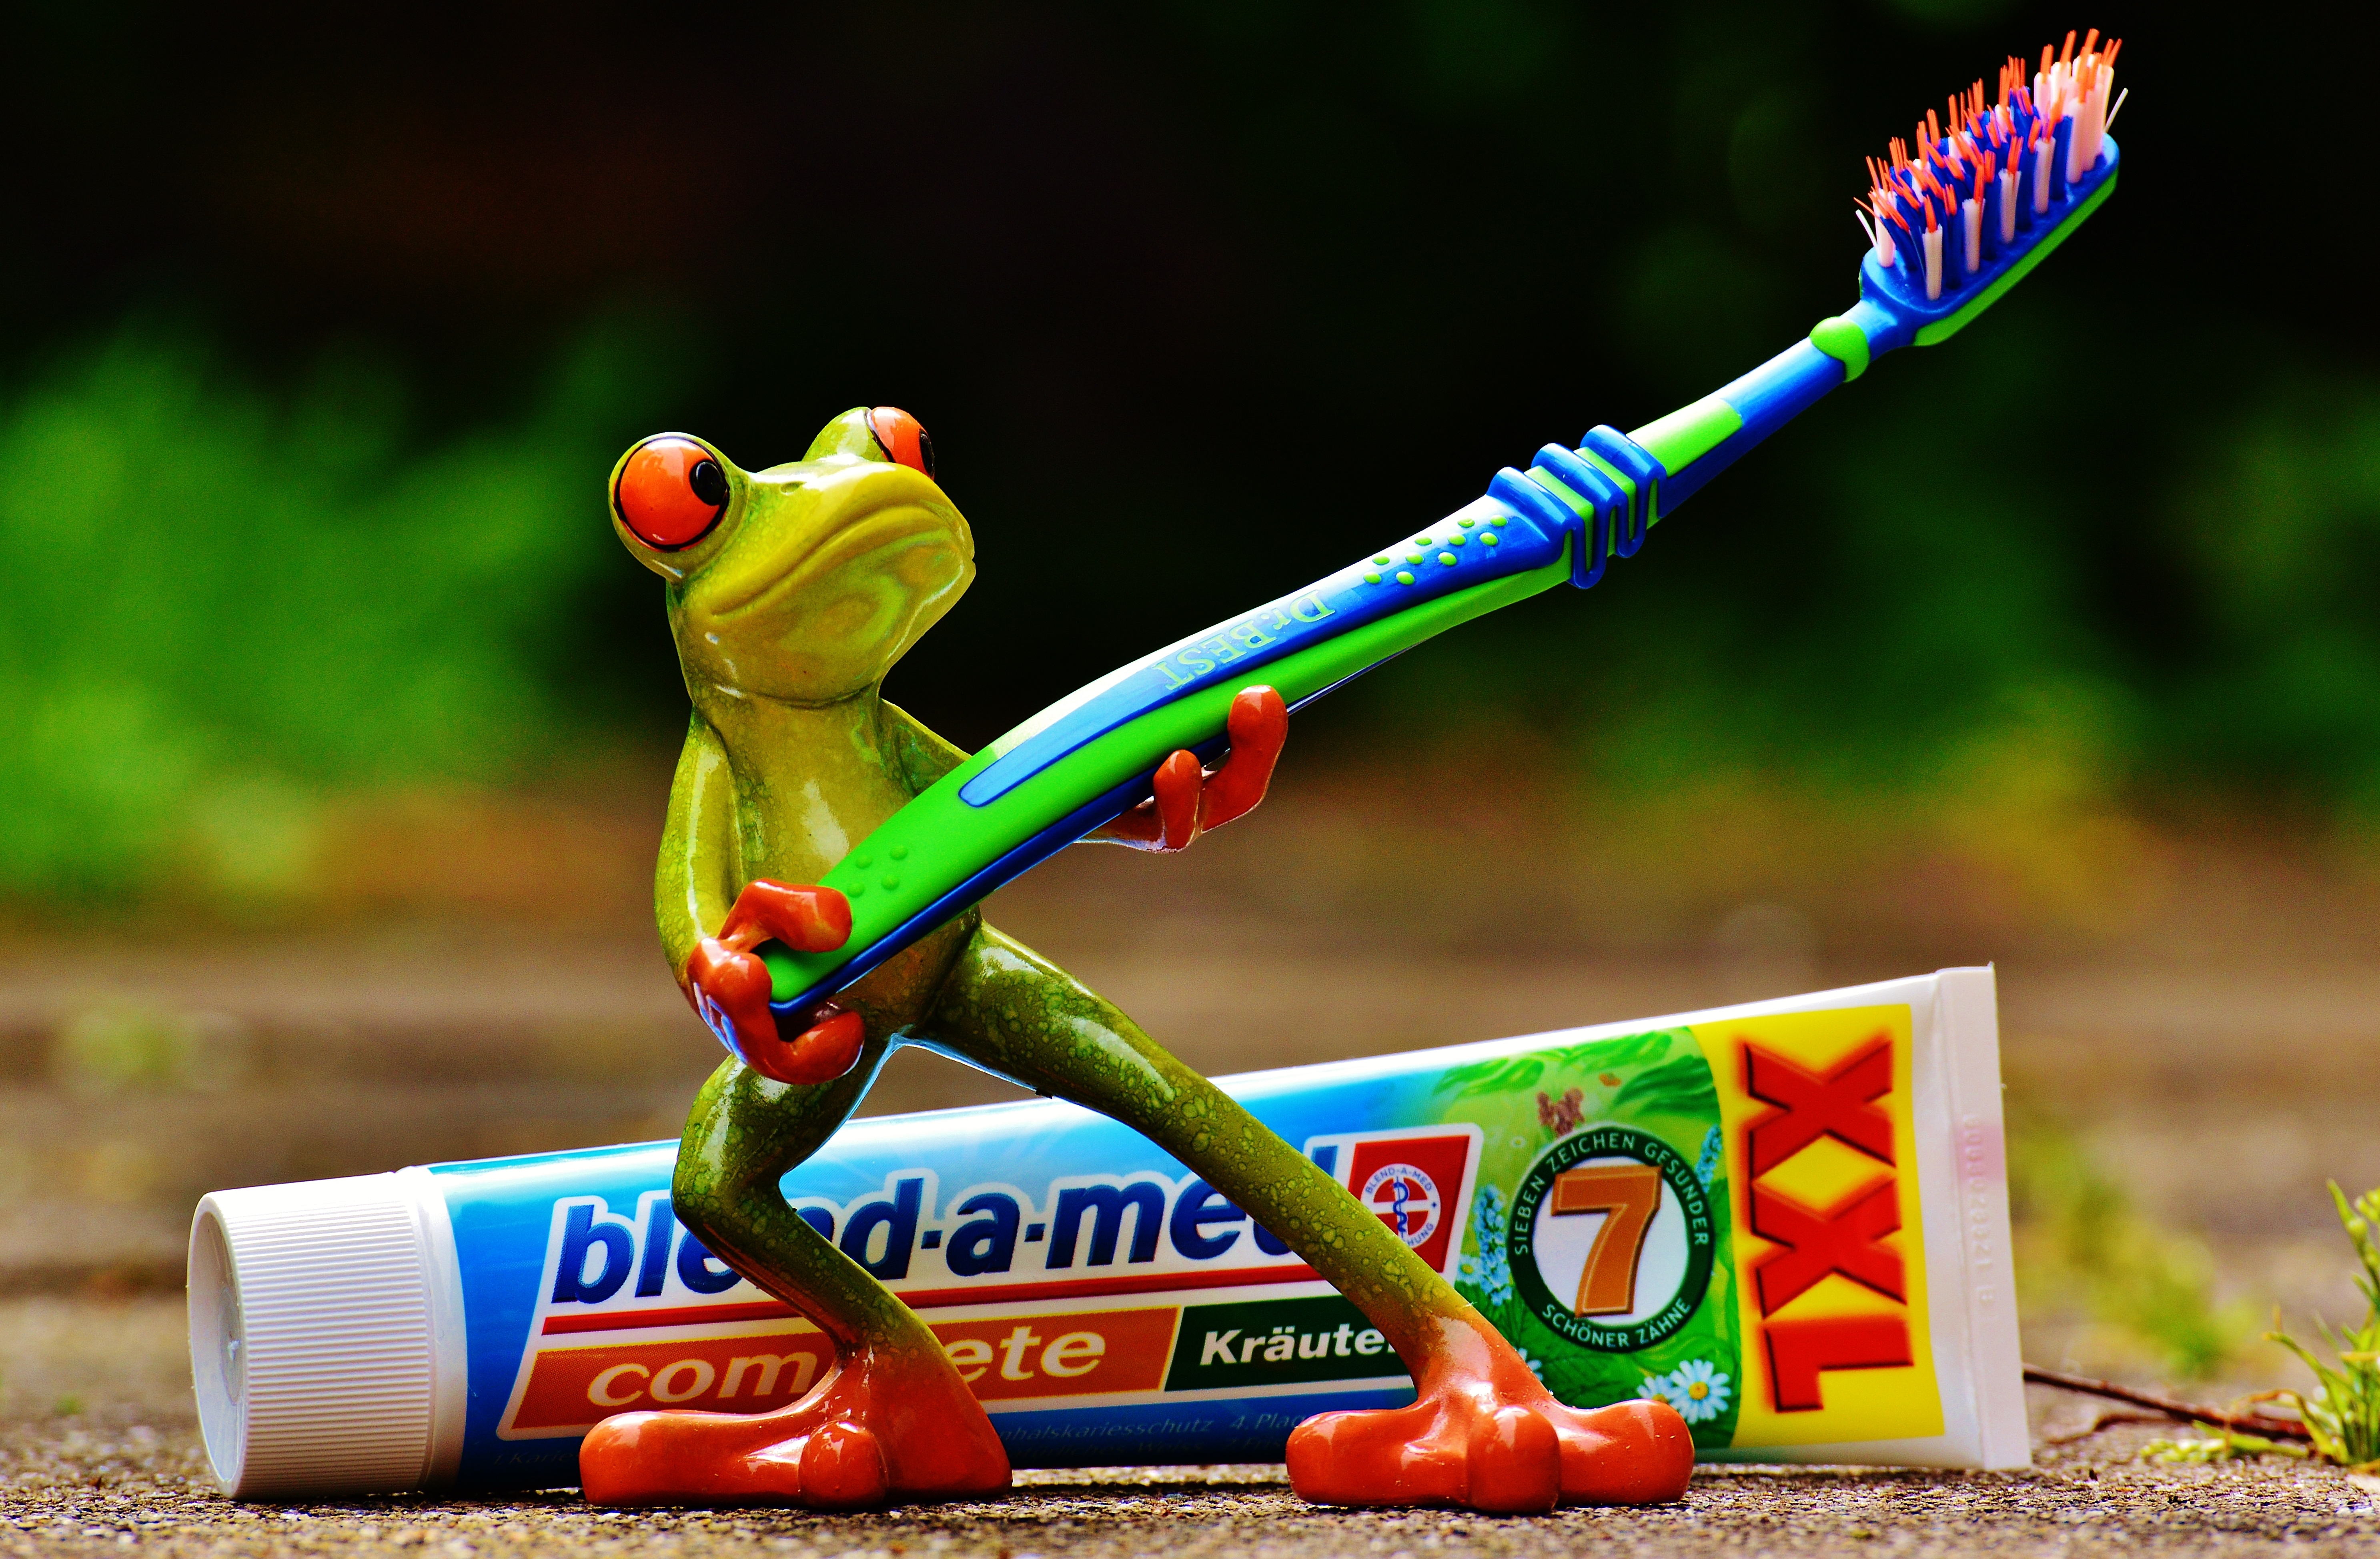
play, cute, brush, jumping, color, clean, care, frog, toy, funny, games, tooth, bless you, hygiene, toothbrush, toothpaste, cleanliness, dental care, dental hygiene, toothbrush head, brush head, brushing teeth